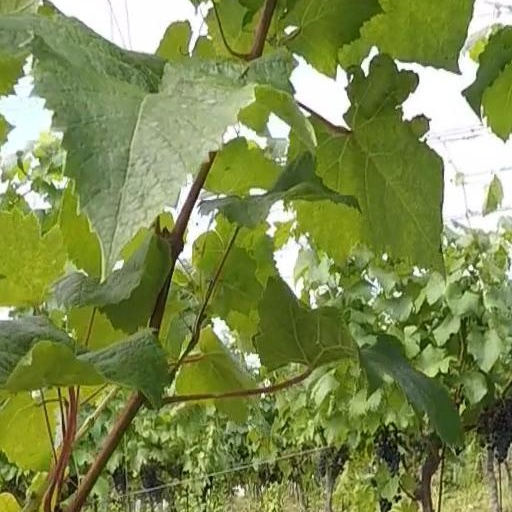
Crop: grape